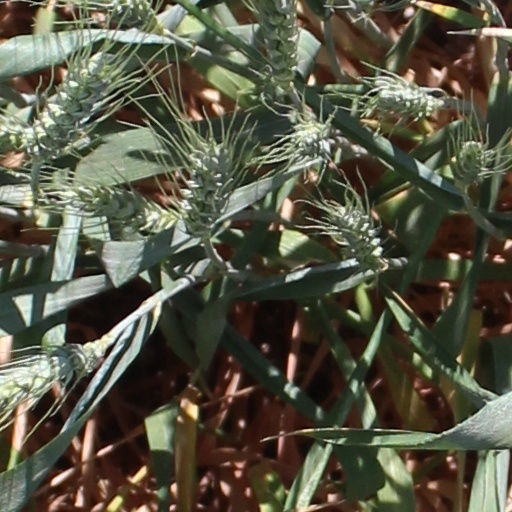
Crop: wheat